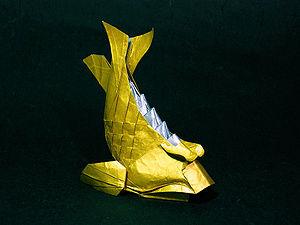
L'origami est l'art du pliage du papier. Le mot vient du japonais — qui l'aurait lui-même emprunté au chinois 折紙/折纸, pinyin zhézhǐ « plier du papier » —, la tradition japonaise de cet art ayant fortement influencé son histoire en Occident.